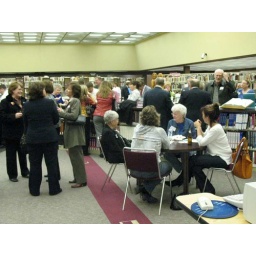
Buffet line in the main floor library was busy most of the night!